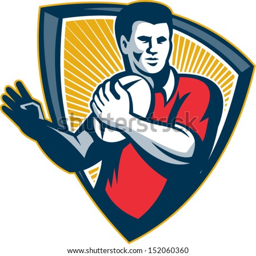
illustration of a rugby player running with the ball set inside crest shield done in retro style .